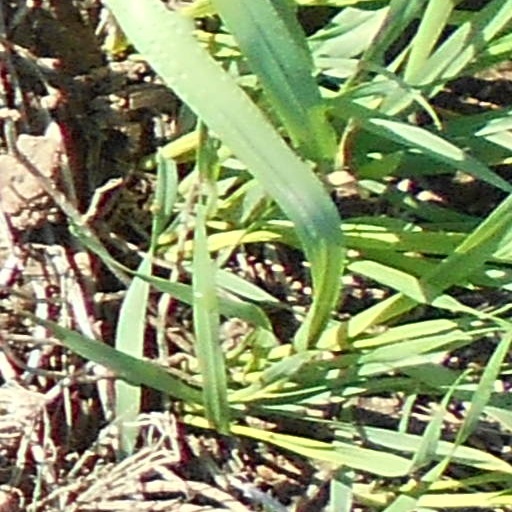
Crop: wheat